Tom Thomson

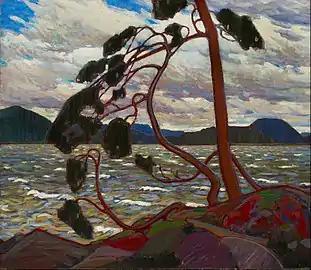
"The West Wind", Winter 1916–17. 120.7 × 137.9 cm. Art Gallery of Ontario, Toronto

In late April 1914, Thomson arrived in Algonquin Park, where he was joined by Lismer on May 9. They camped on Molly's Island in Smoke Lake, travelling to Canoe, Smoke, Ragged, Crown and Wolf Lakes. He spent his spring and summer divided between Georgian Bay and Algonquin Park, visiting James MacCallum by canoe. His travels during this time have proved difficult to discern, with such a large amount of ground covered in such a short time, painting the French River, Byng Inlet, Parry Sound and Go-Home Bay from May 24 through August 10. H. A. Callighen, a park ranger, wrote in his journal that Thomson and Lismer left Algonquin Park on May 24. By May 30, Thomson was at Parry Sound and on June 1 was camped at the French River with MacCallum.